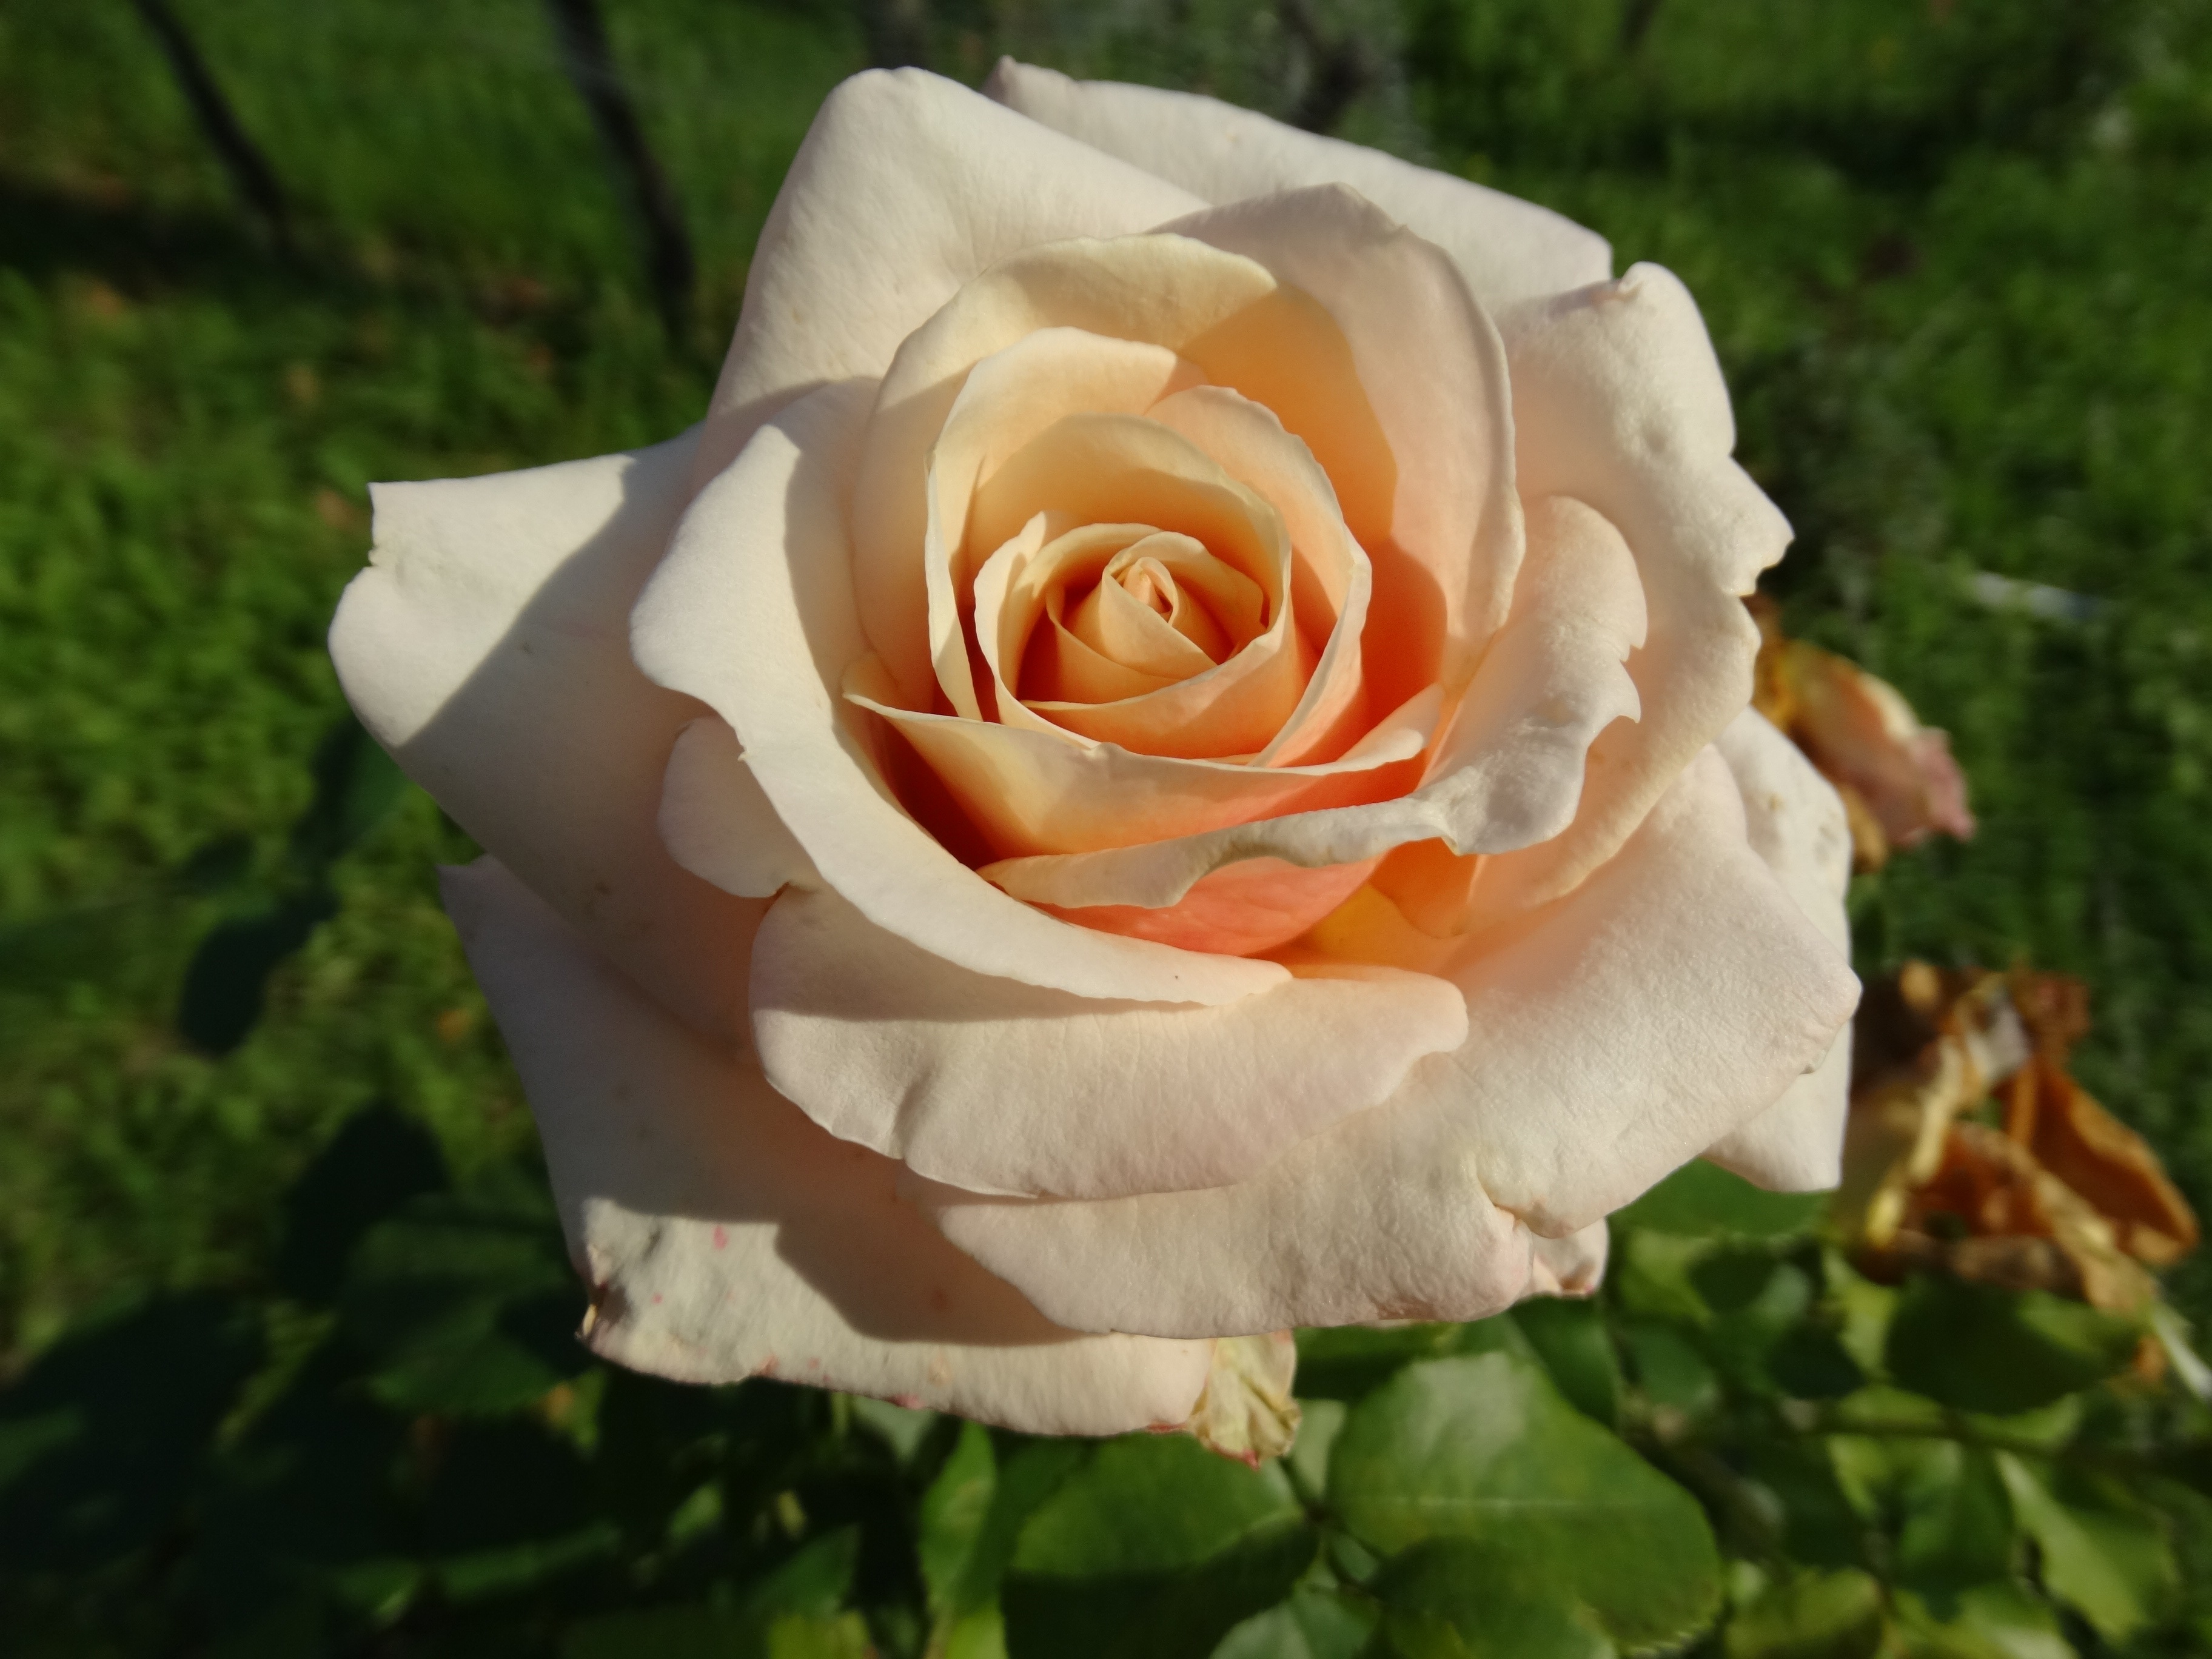
nature, plant, flower, petal, rose, orange, romantic, flora, floribunda, rose bloom, macro photography, flowering plant, garden roses, rose family, land plant, rosa centifolia, rose order, austrian briar